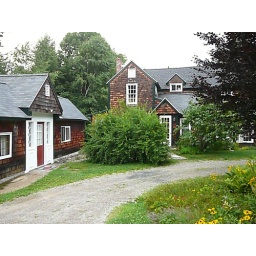
at my best friend cassie's new home in dublin, new hampshire--the cottage to the left sits next door to the main house